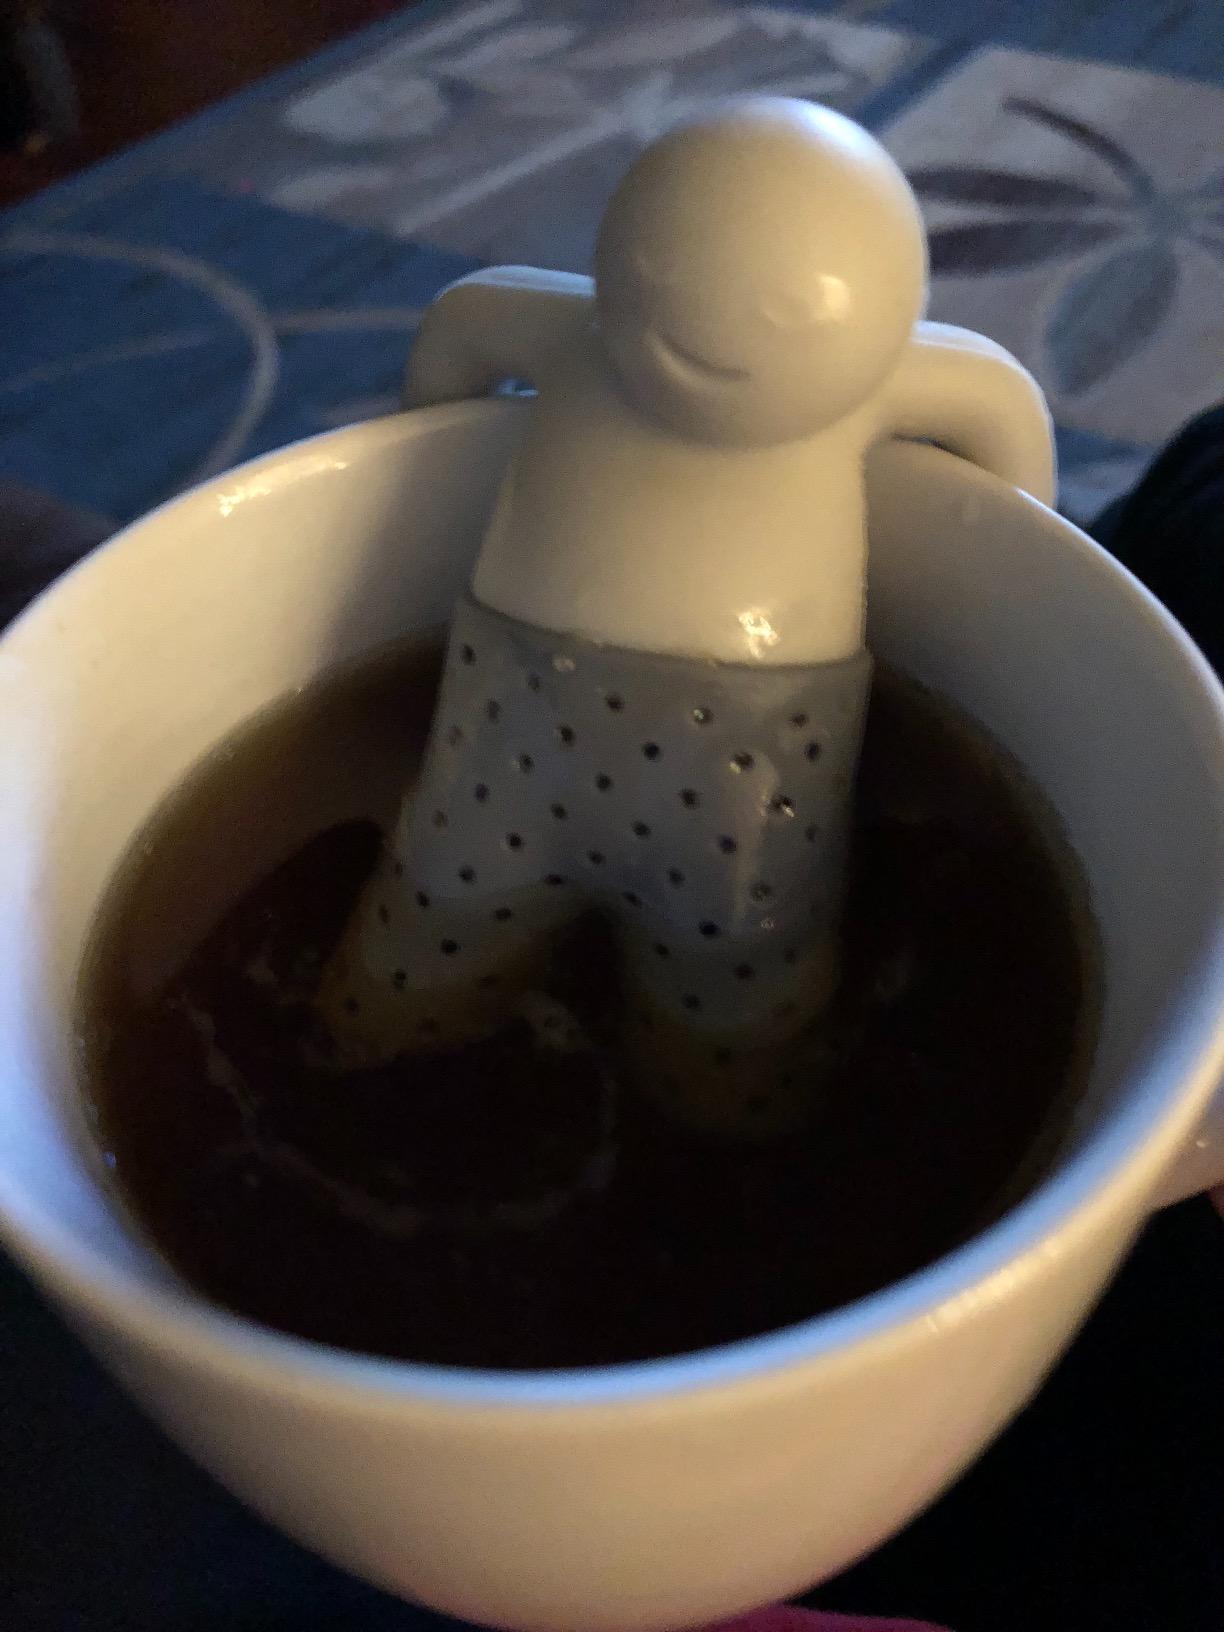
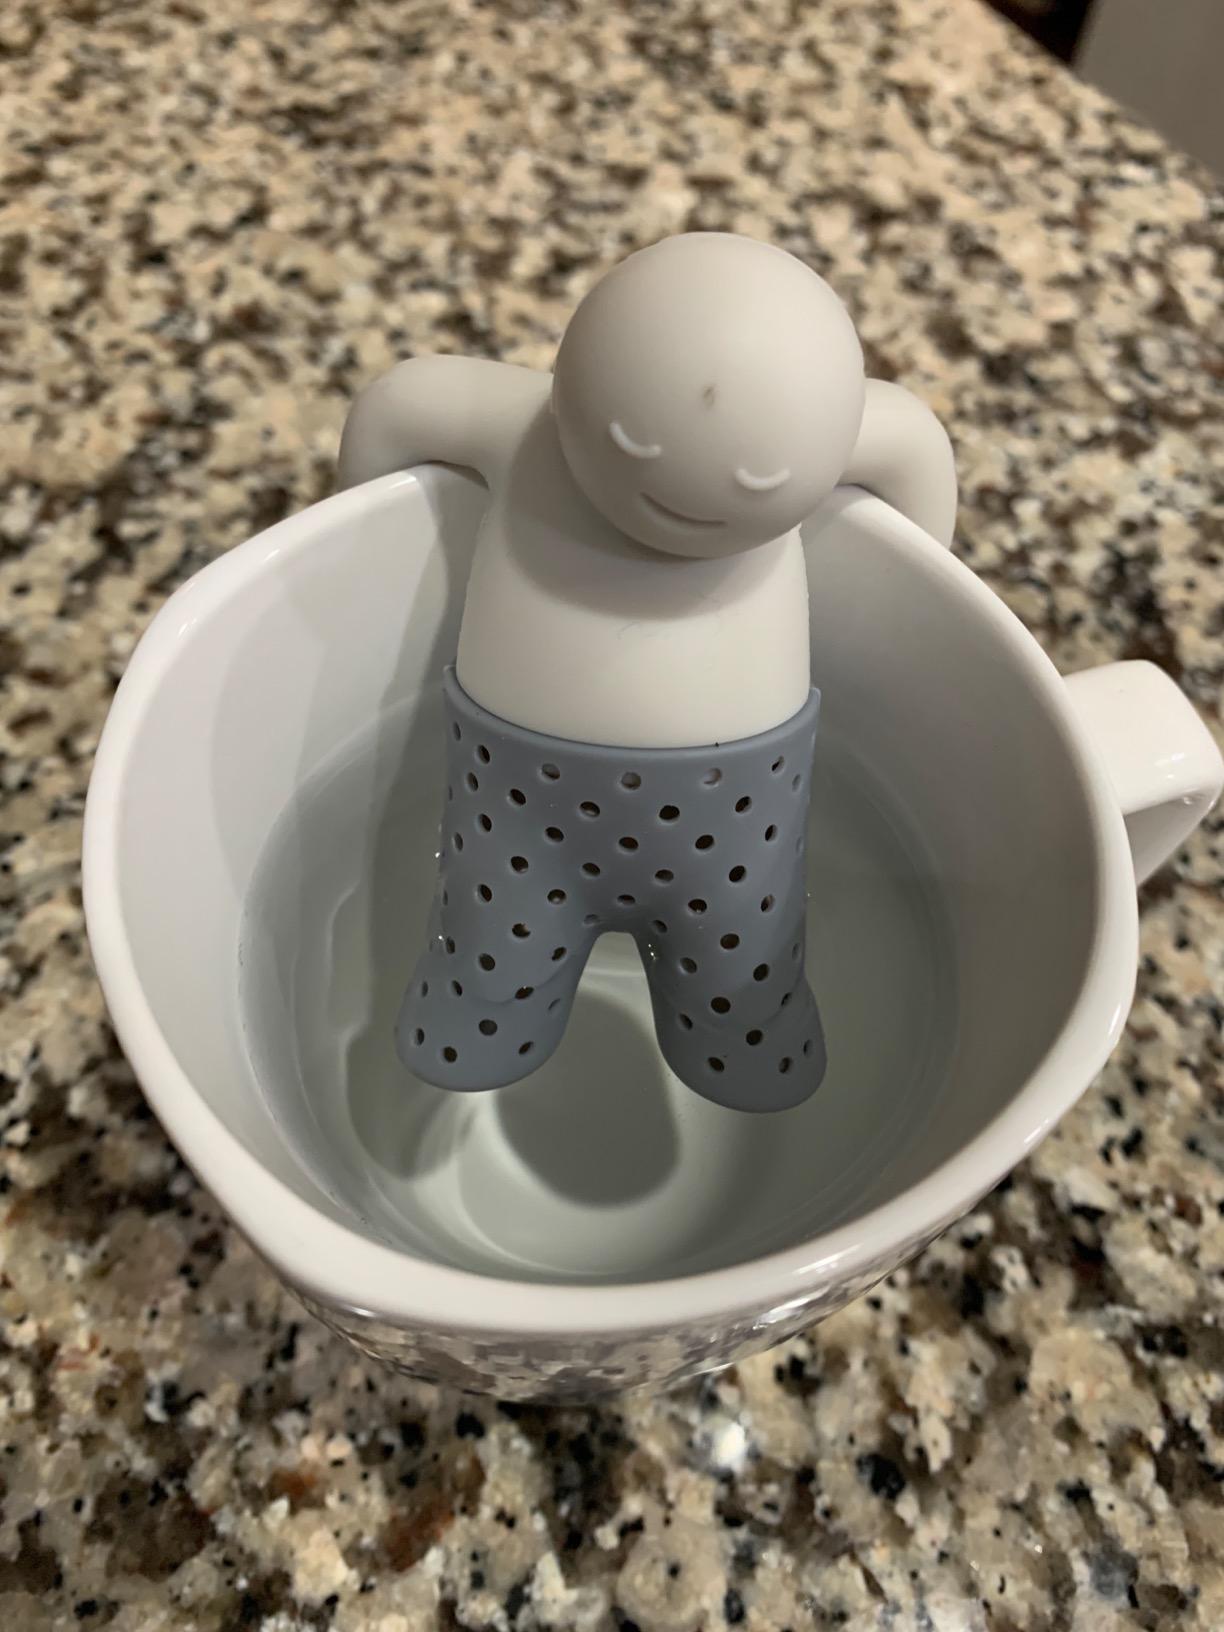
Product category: items_tea
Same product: yes